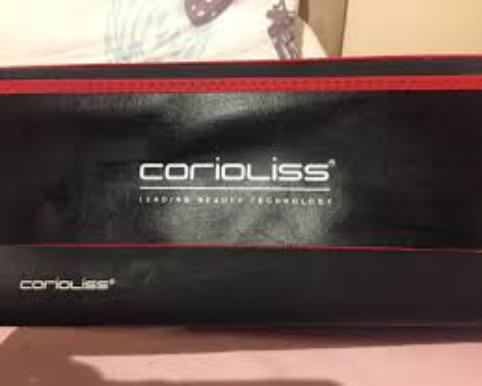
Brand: corioliss
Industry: Necessities